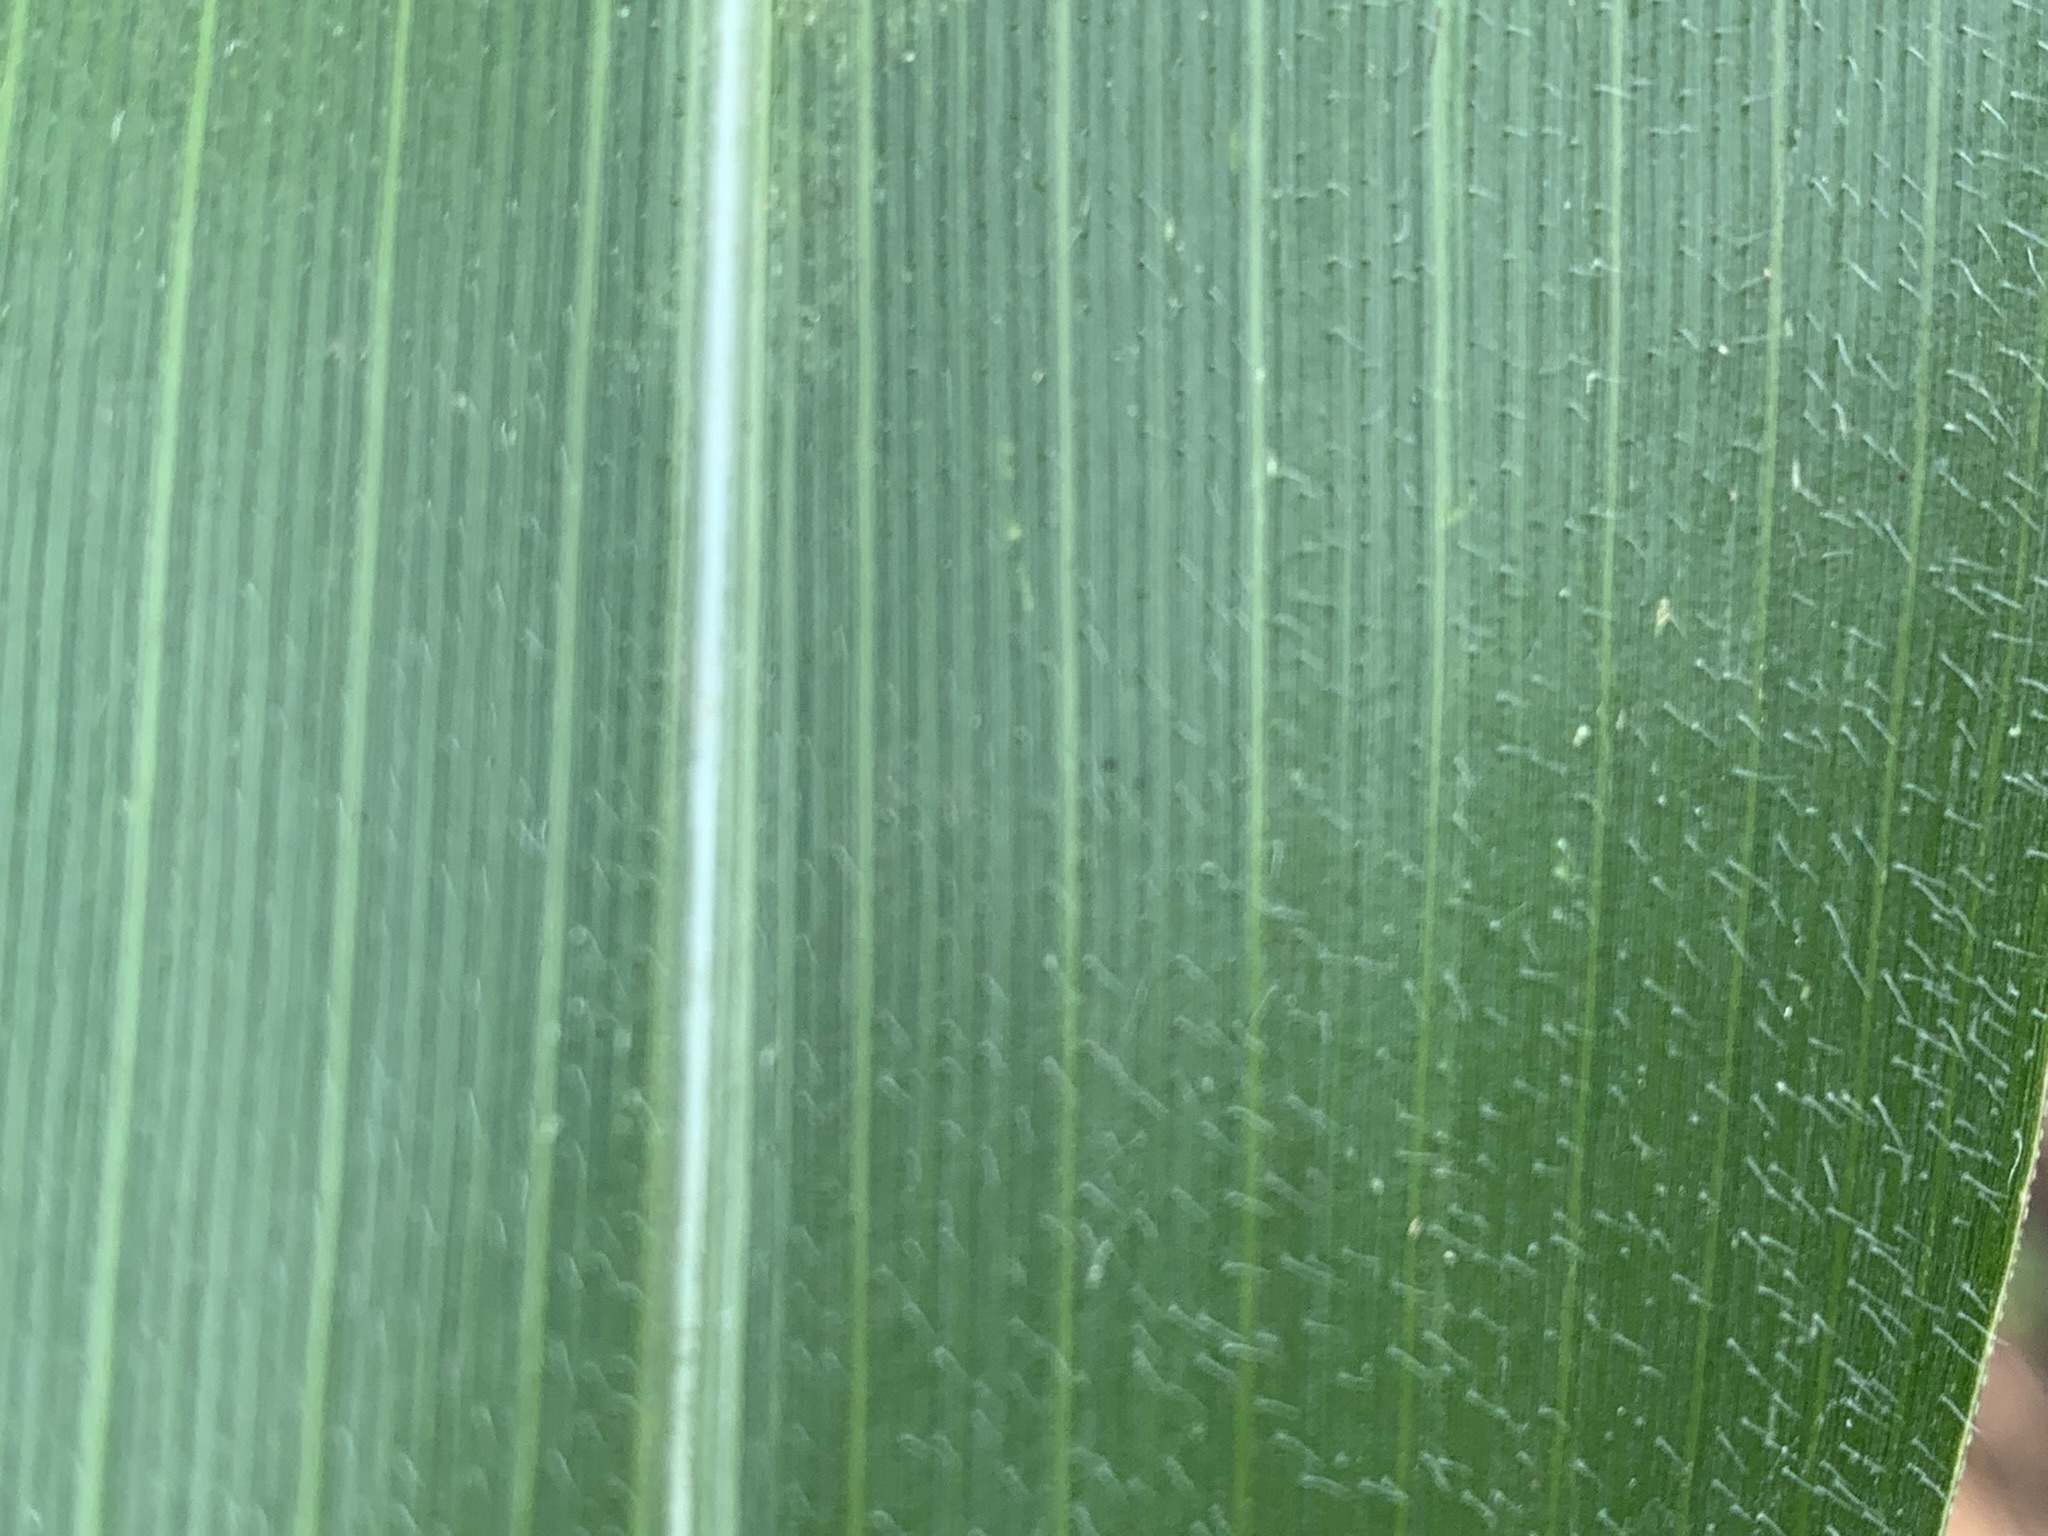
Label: Healthy